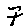
Label: 7